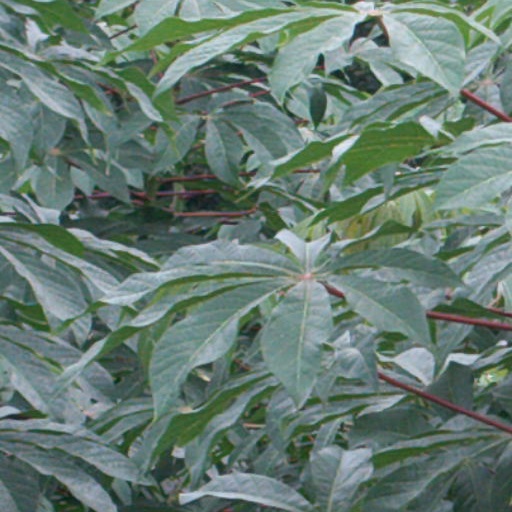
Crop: cassava